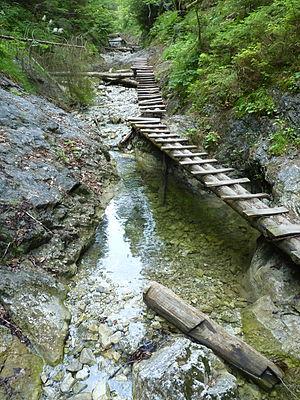
Le parc national du Paradis slovaque est l'un des neuf parcs nationaux de Slovaquie, situé dans l'est du pays, au nord des monts Métallifères slovaques.